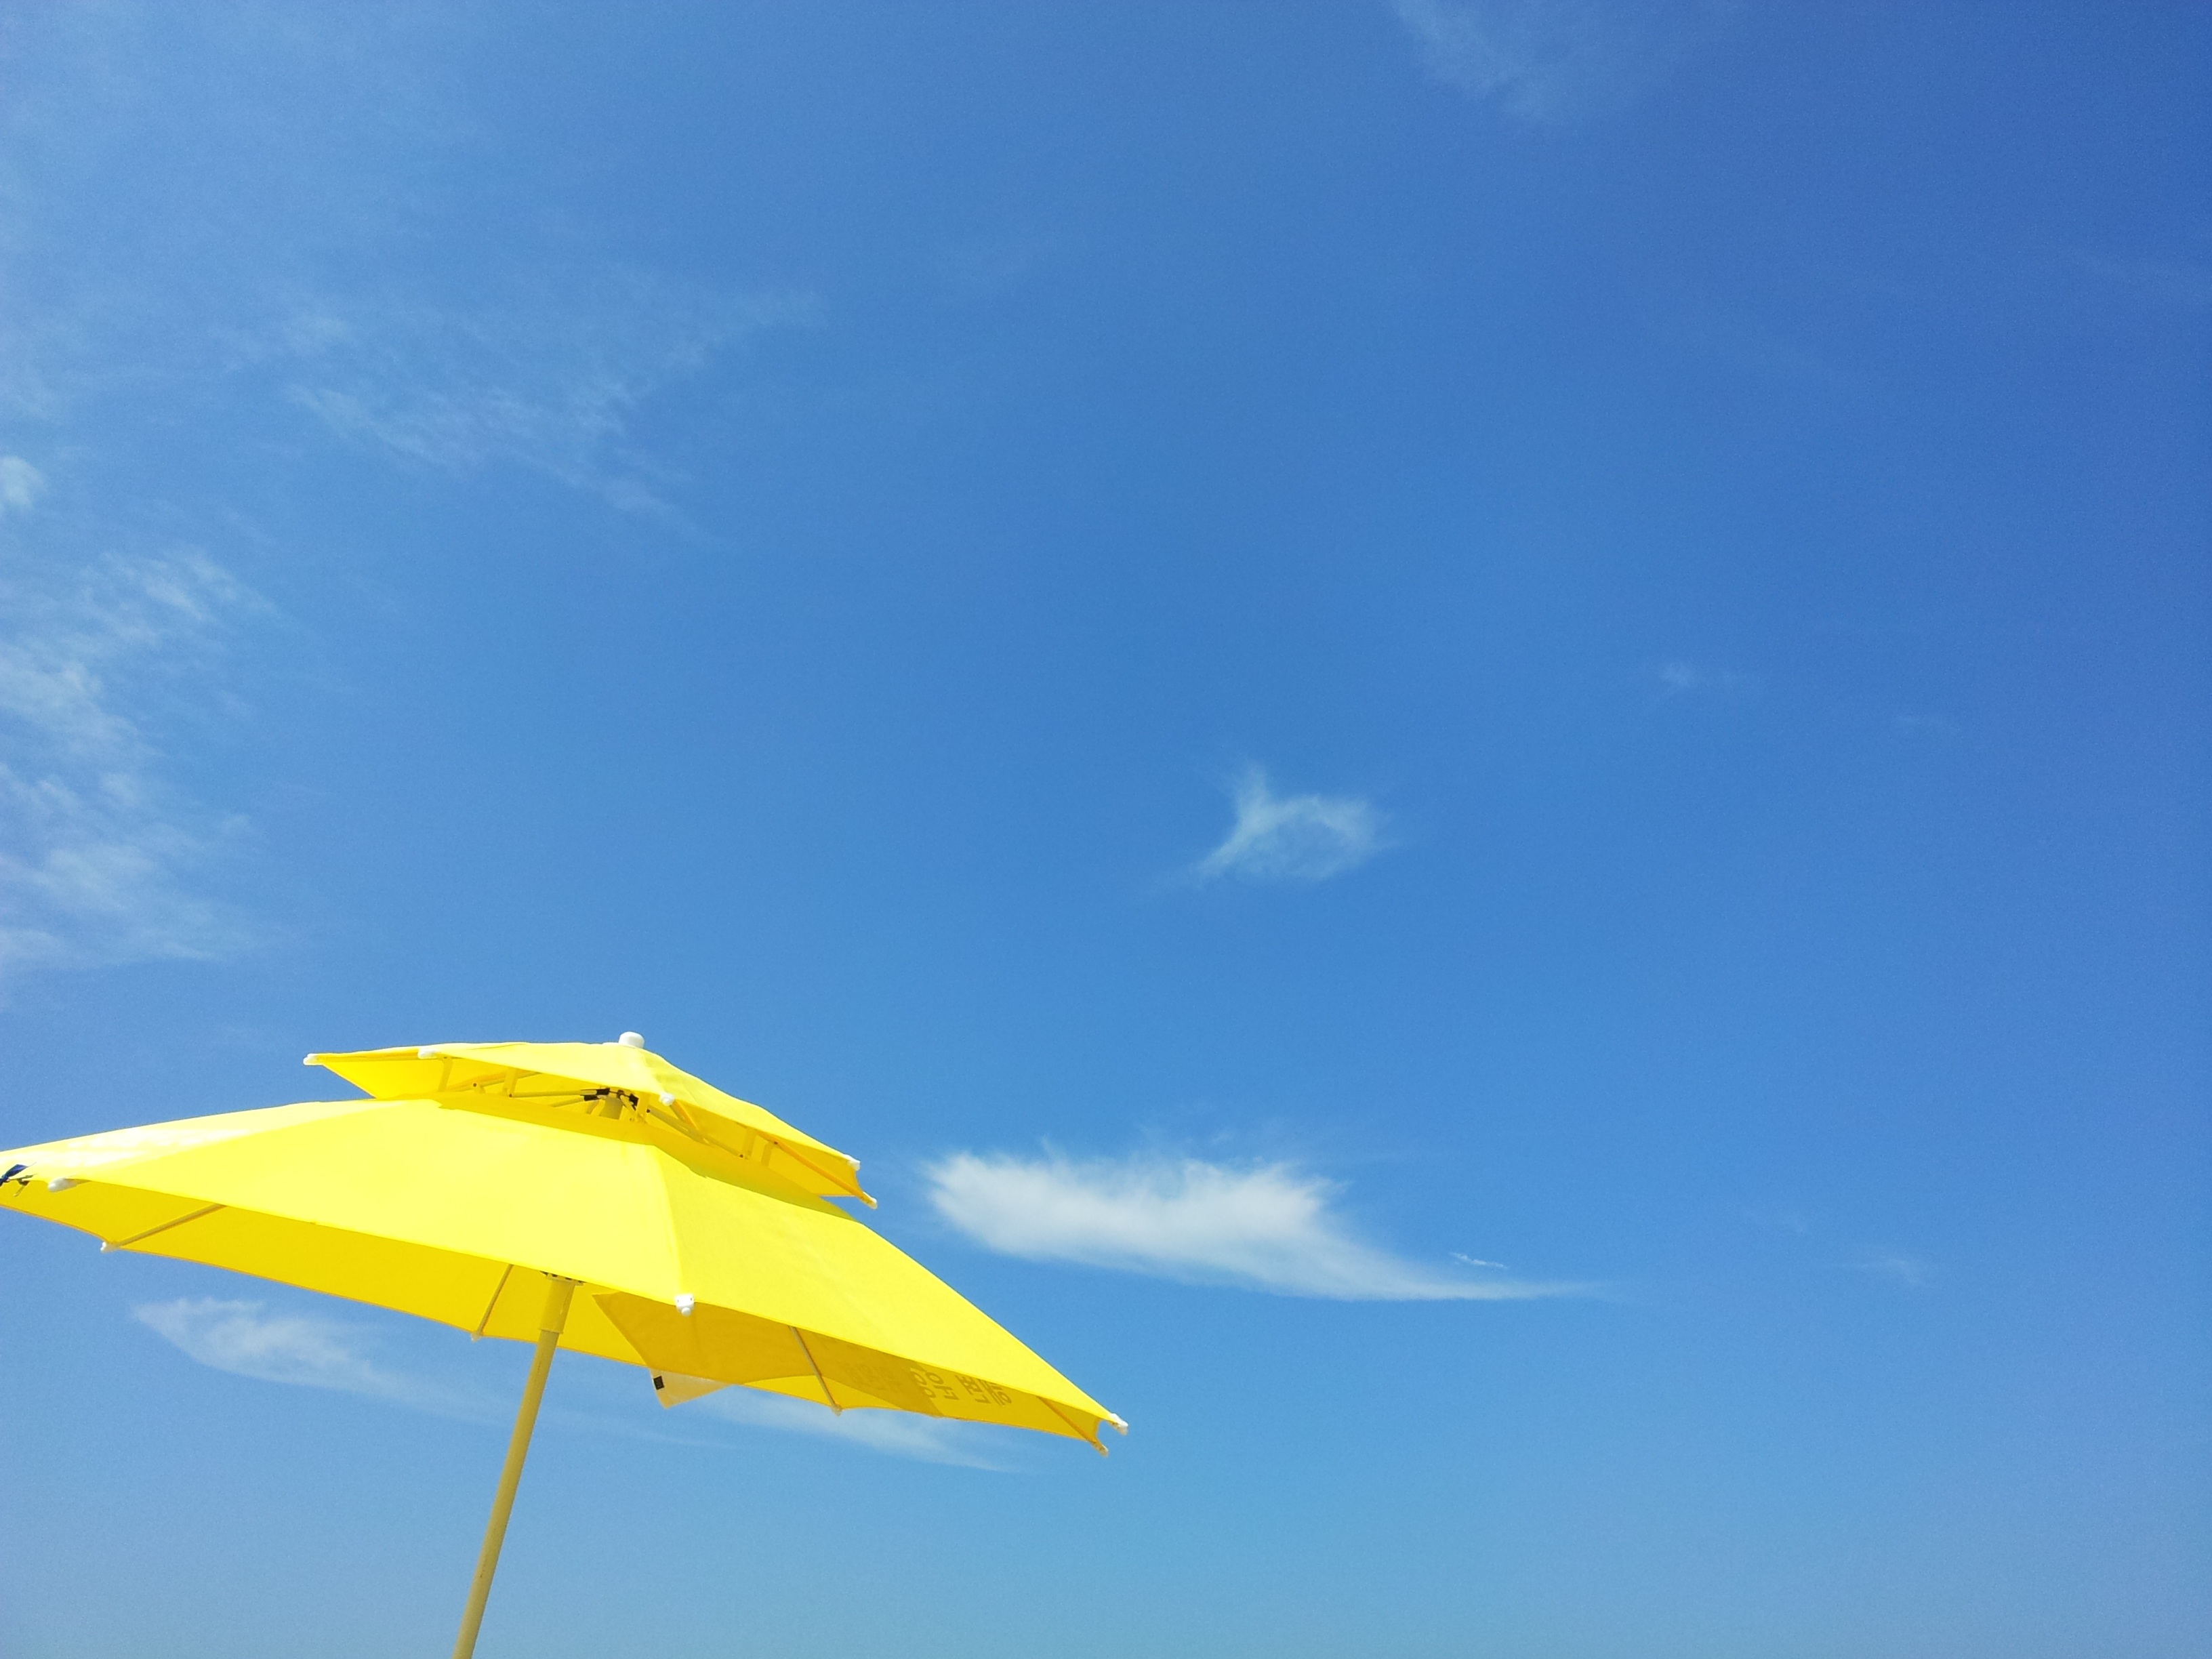
beach, sea, wing, cloud, sky, sunlight, wind, summer, umbrella, blue, toy, blue sky, atmosphere of earth